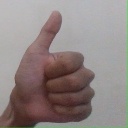
अक्षर: थ